Lester B. Pearson

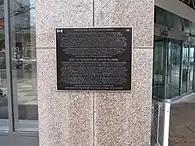
A memorial plaque on the location of his birthplace

Pearson was born in Newtonbrook (now a part of Toronto) in the township of York, Ontario, the son of Annie Sarah (née Bowles) and Edwin Arthur Pearson, a Methodist (later United Church of Canada) minister. Lester was the brother of Vaughan Whitier Pearson and Marmaduke "Duke" Pearson. When Pearson was one month old, his family moved to 1984 Yonge Street. Lester Pearson's father moved the young family north of Toronto to Aurora, Ontario, where he was the minister at Aurora Methodist Church on Yonge Street. Lester spent his early years in Aurora and attended the public school on Church Street. The family lived at 39 Catherine Avenue. Pearson was a member of the Aurora Rugby team.